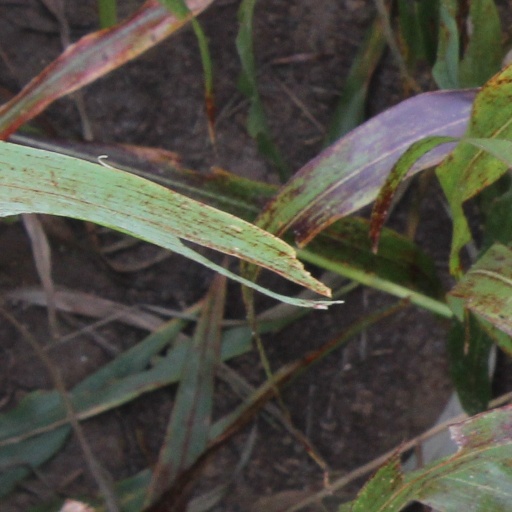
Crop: sorghum